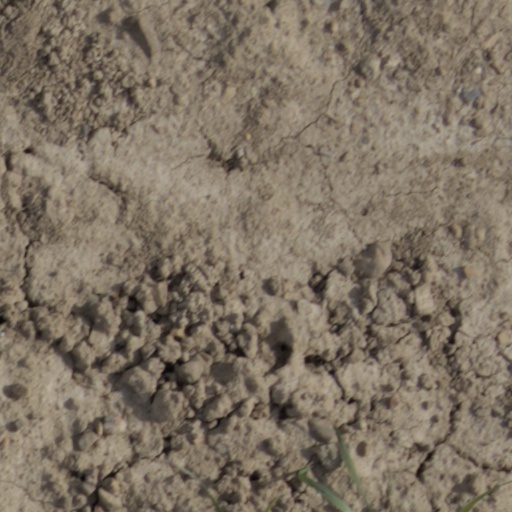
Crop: wheat